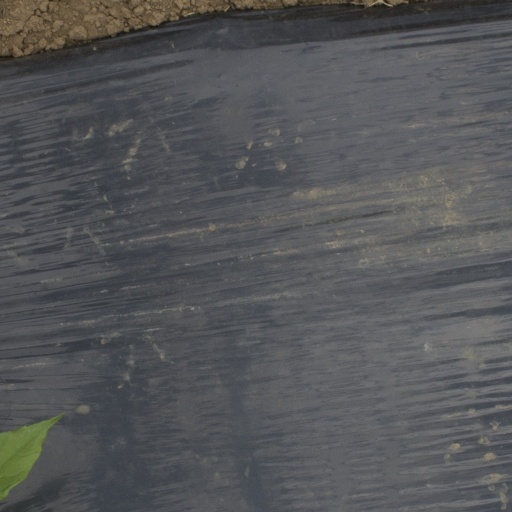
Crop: Jerusalem artichoke